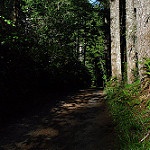
Scene: Outdoor